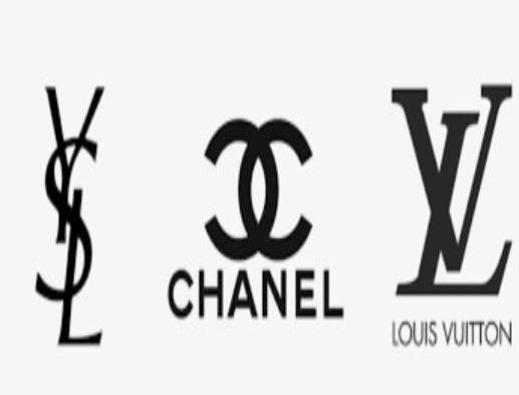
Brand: louis vuitton-1
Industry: Clothes